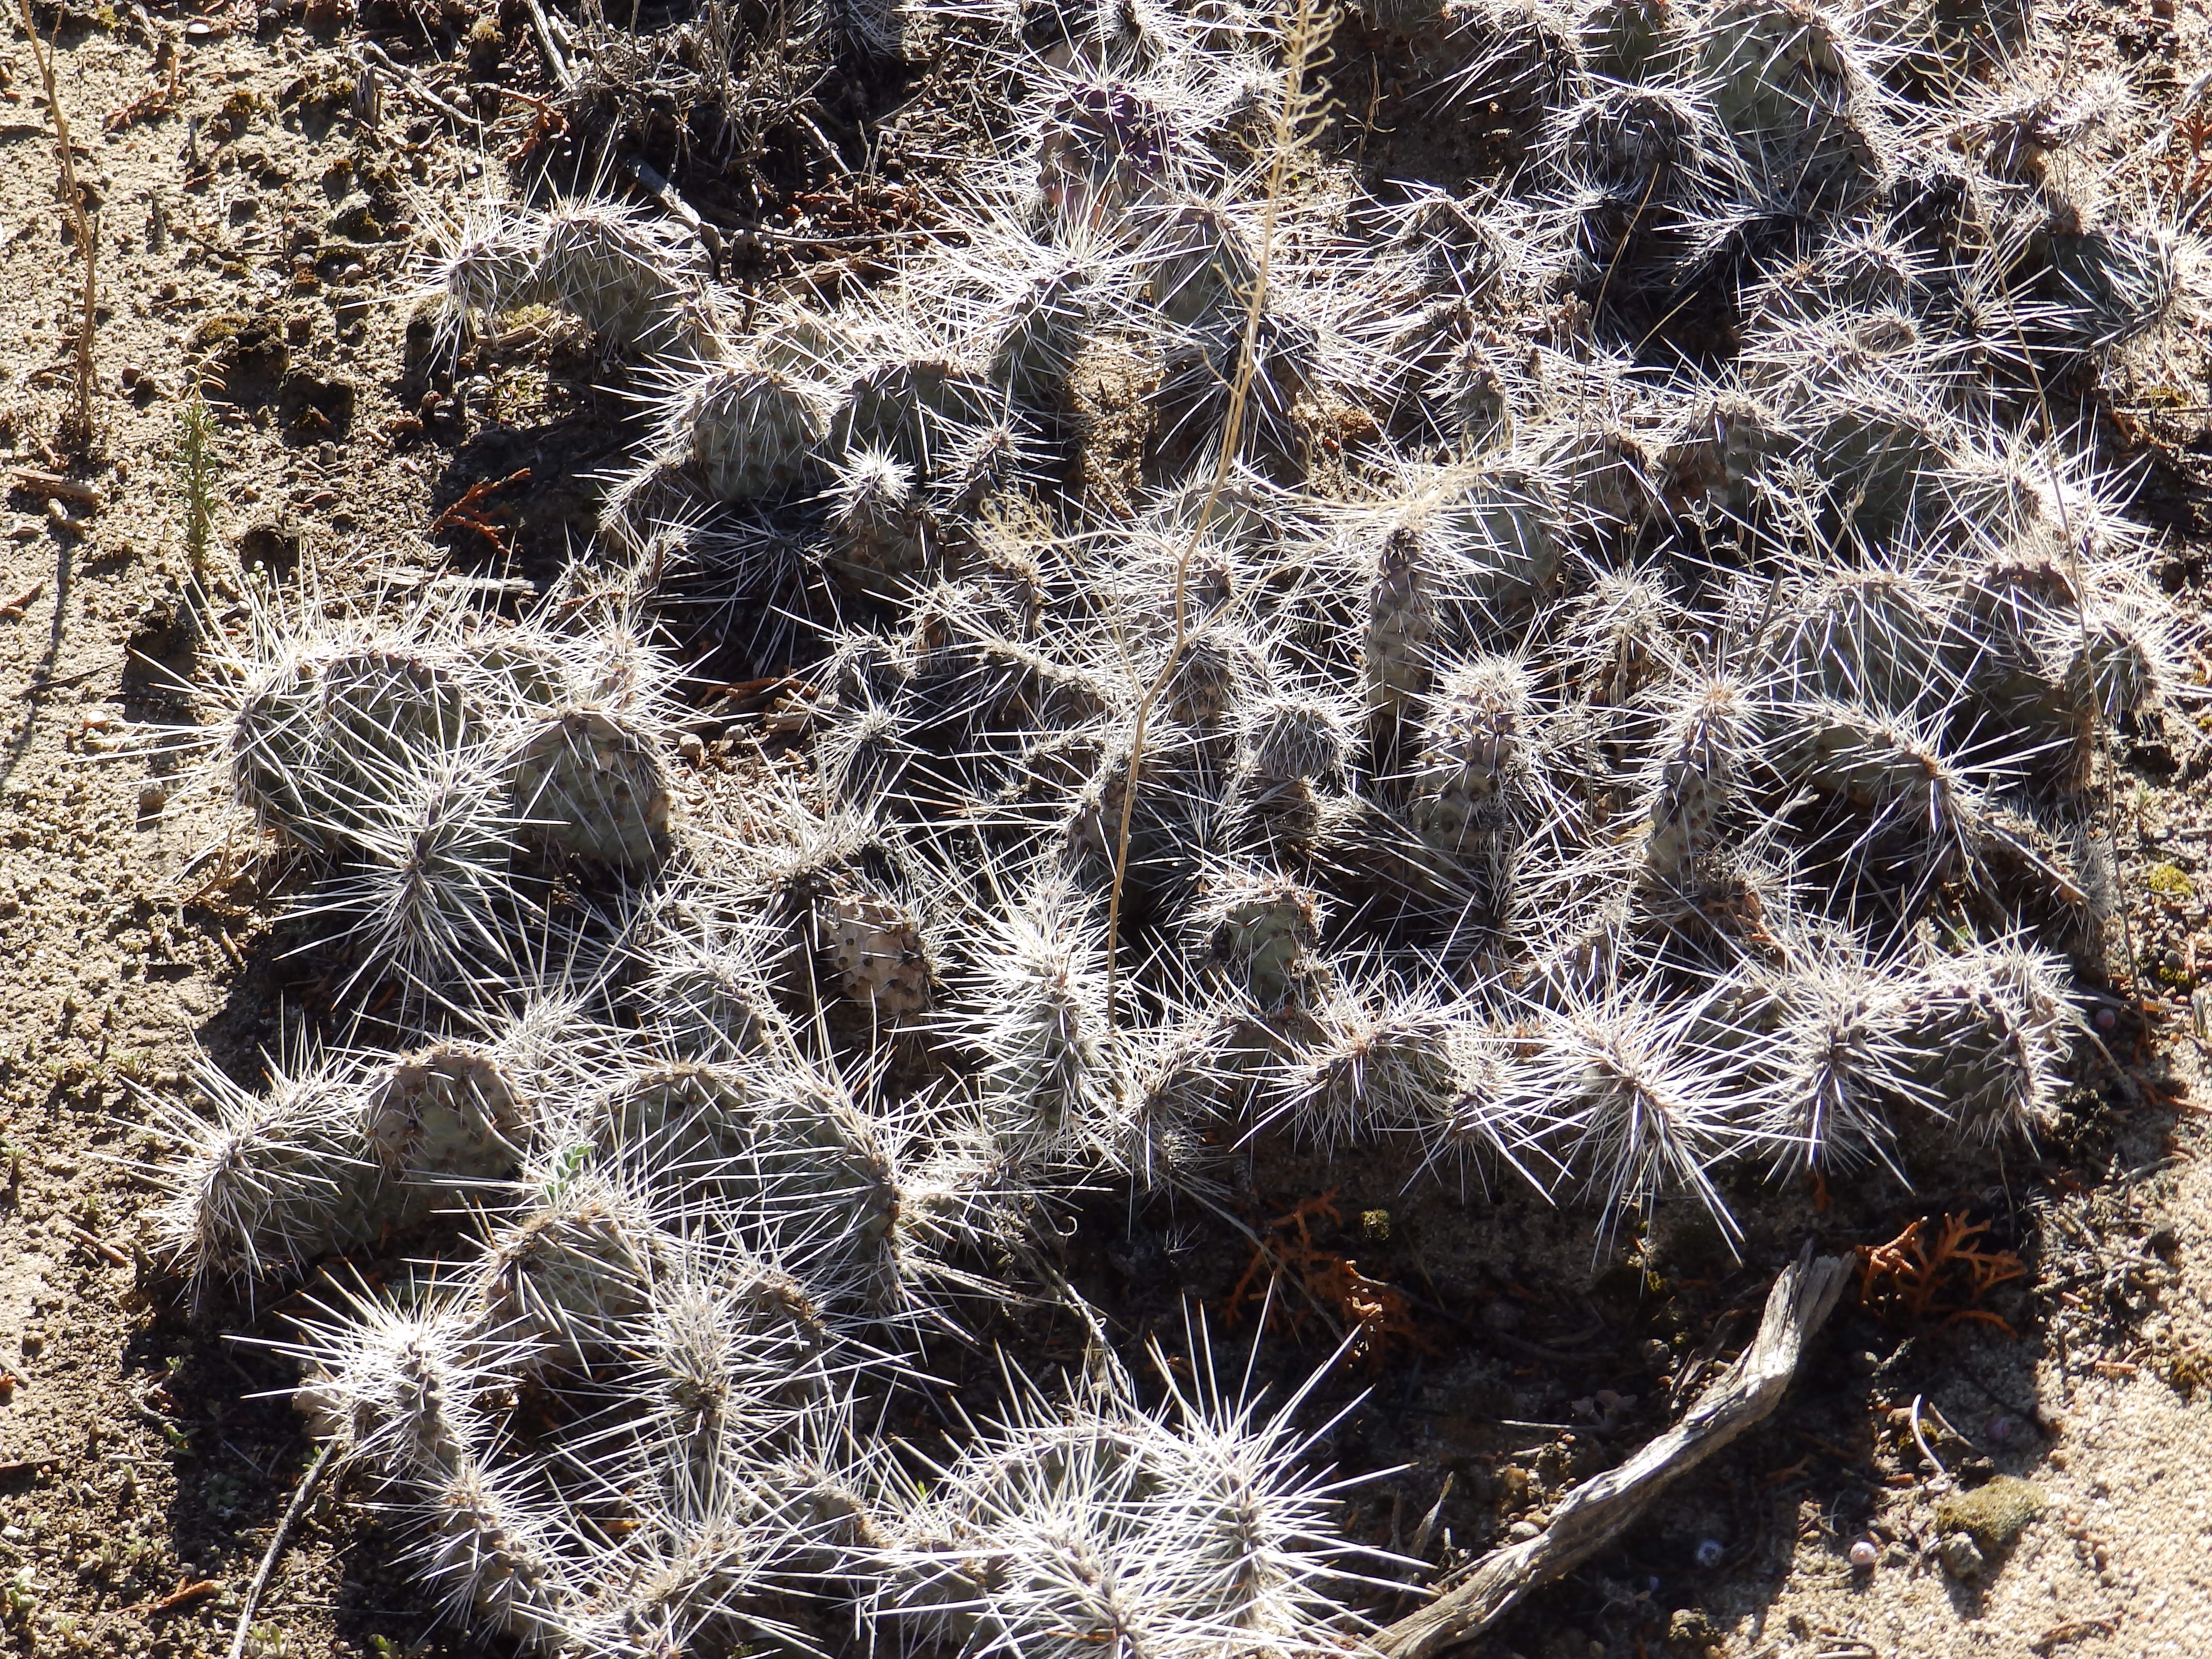
landscape, nature, prickly, cactus, plant, desert, flower, frost, thorn, summer, dry, botany, succulent, cacti, flora, botanical, arizona, hot, southwest, caryophyllales, botanic, flowering plant, prickly pear, land plant, thorns spines and prickles, hedgehog cactus